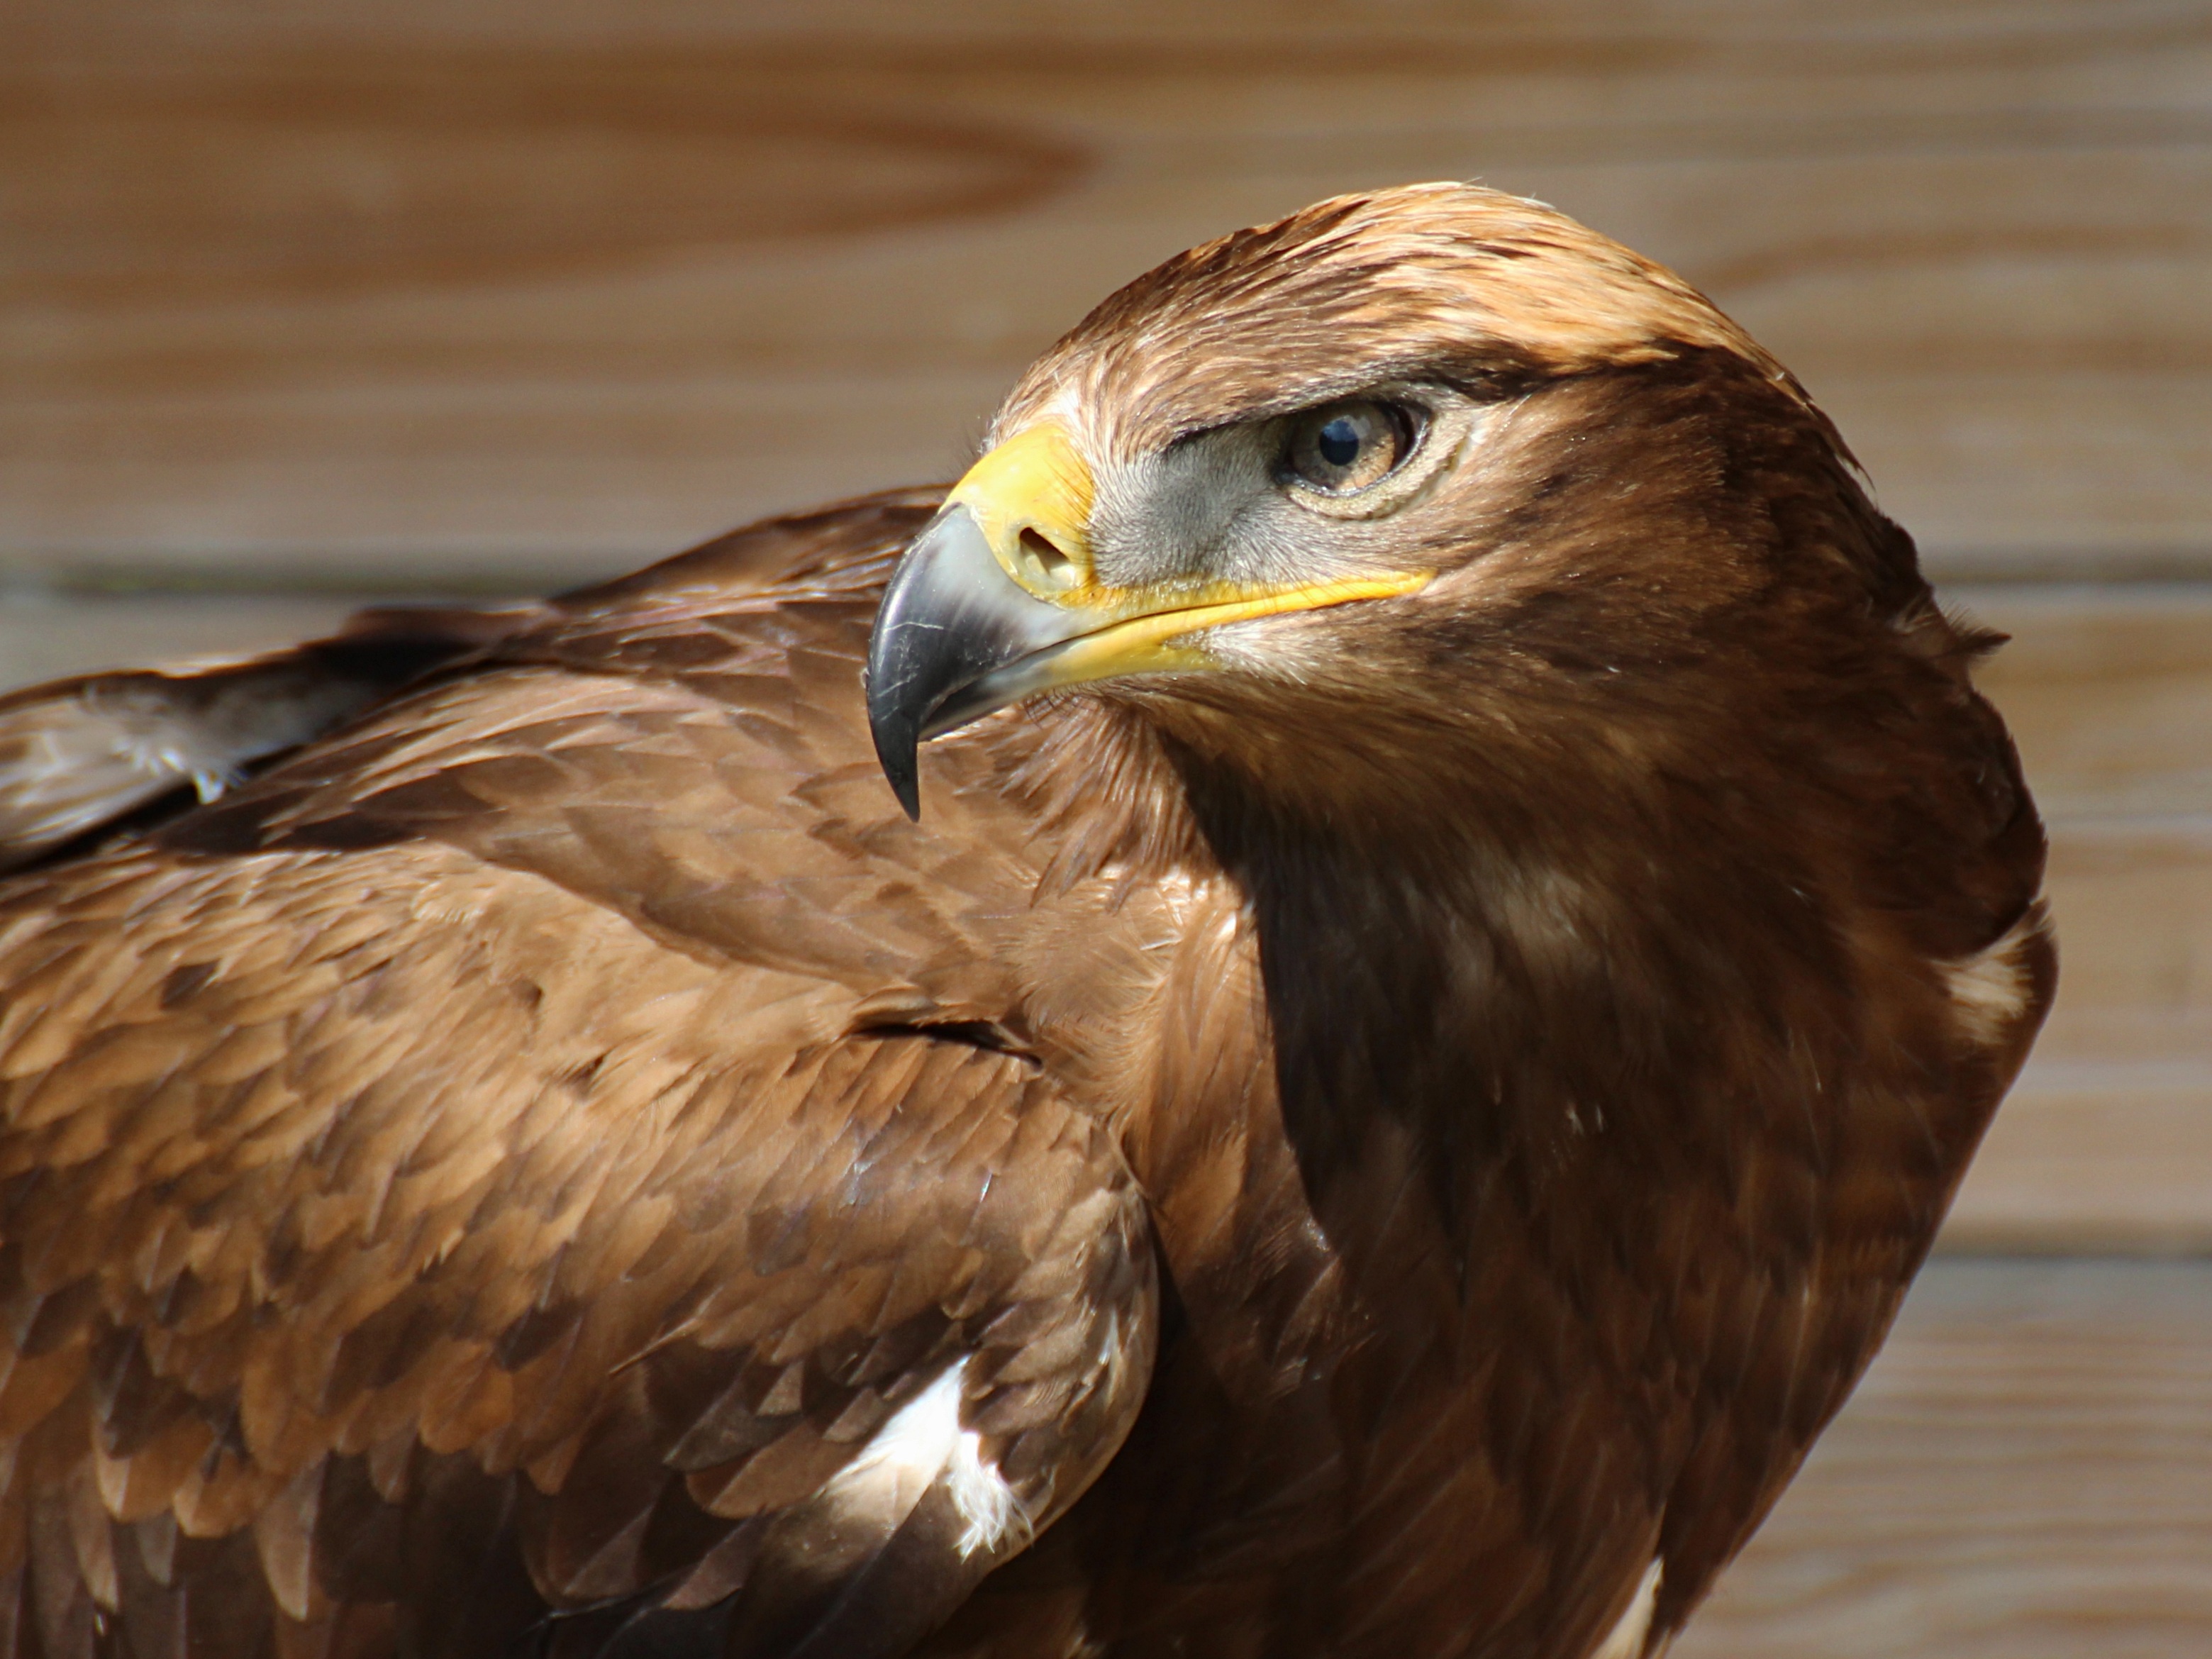
nature, bird, wing, animal, wildlife, wild, beak, eagle, predator, closeup, fauna, bird of prey, bald eagle, close up, birds, outside, vertebrate, majesty, buzzard, accipitriformes